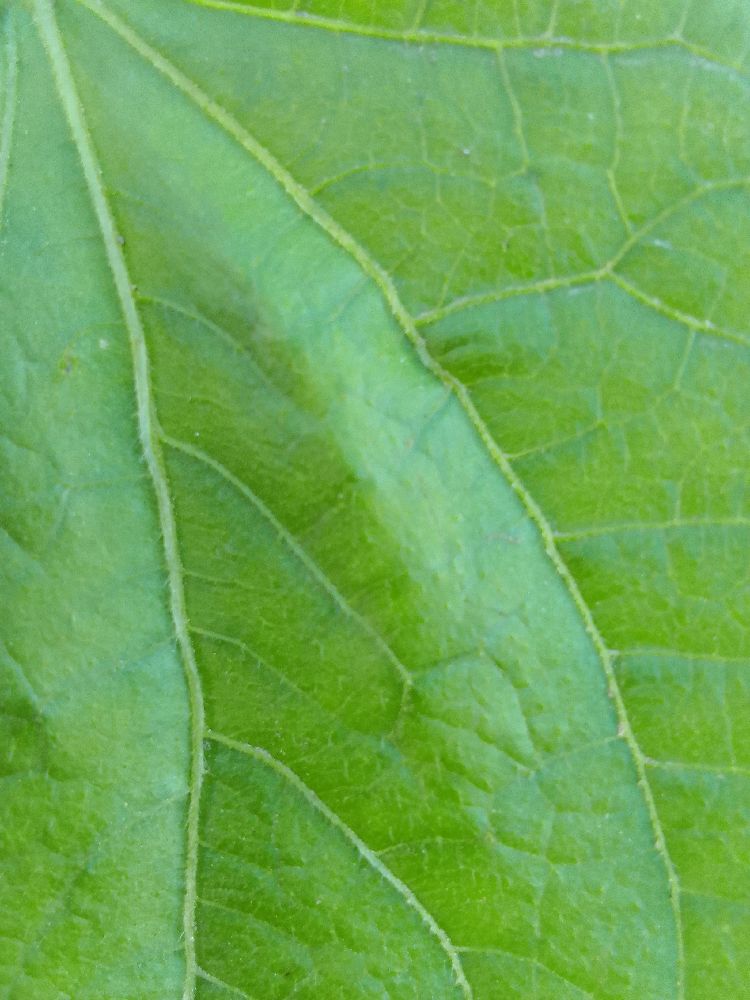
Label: healthy